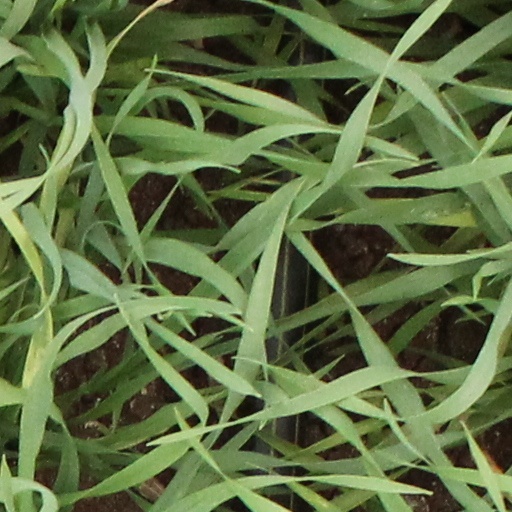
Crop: wheat